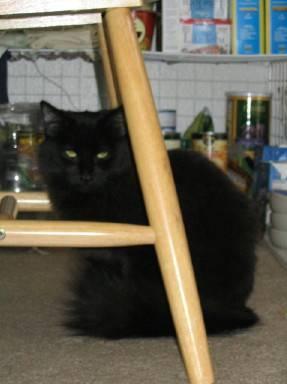
cat